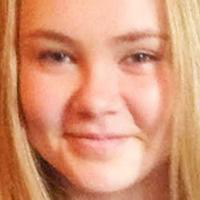
Age group: age 11-20